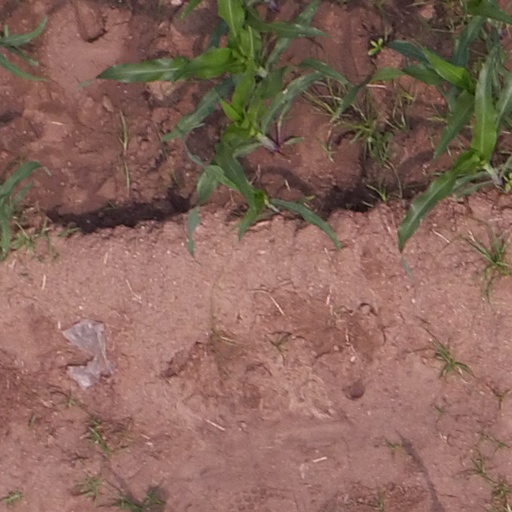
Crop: maize; corn